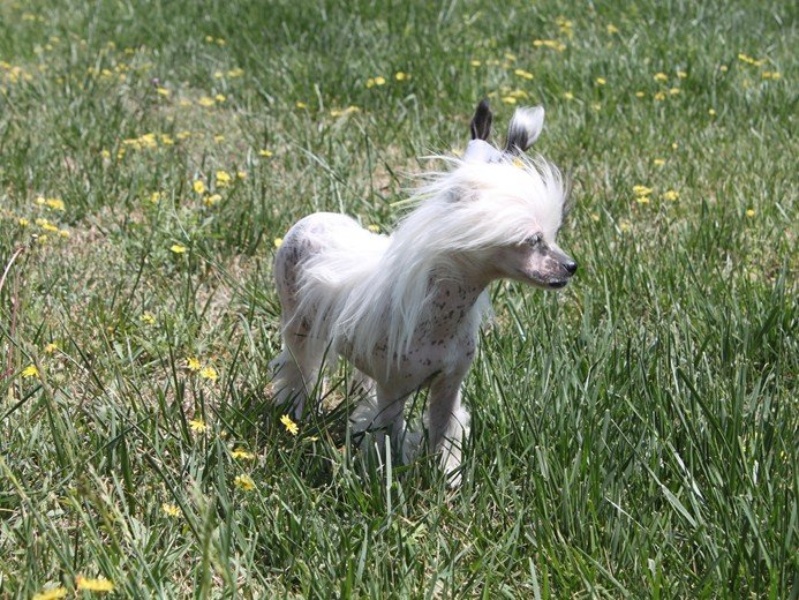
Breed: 234-n000093-Chinese_Crested_Dog